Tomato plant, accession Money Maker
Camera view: horizontal (90 deg, fisheye); turntable rotation: 150 degrees
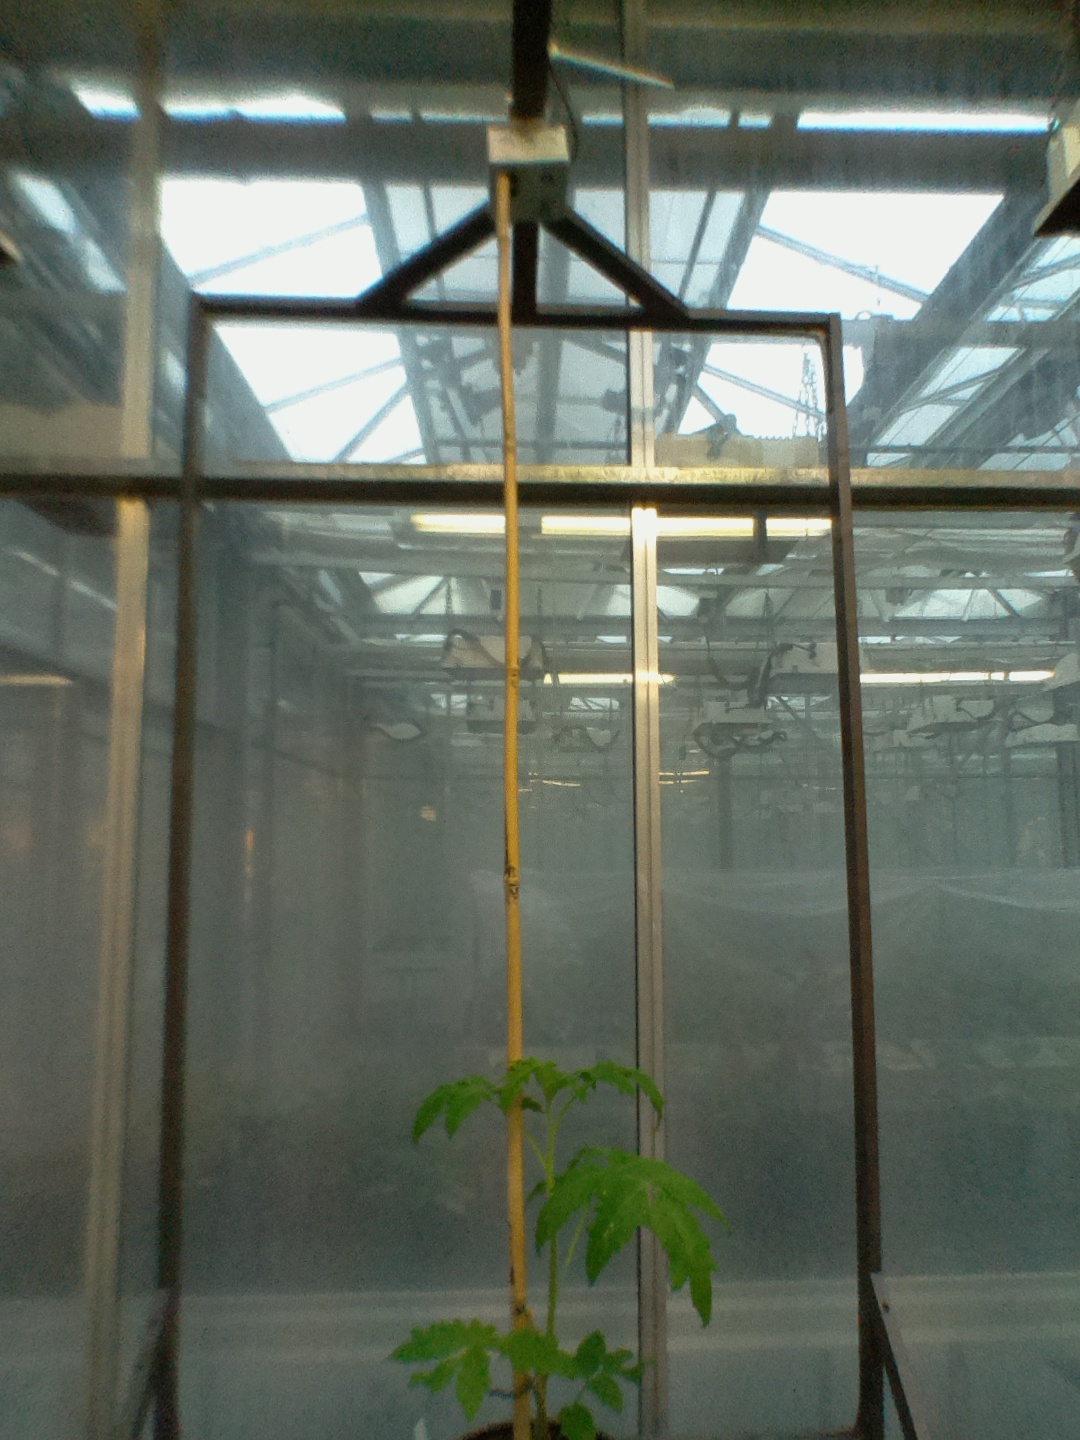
BBCH growth stage 14: 8 of true leaves visible